Fisheries Survey of Lake Victoria

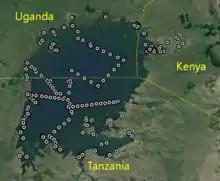
Sampling positions during the 1927/28 fisheries survey of Lake Victoria

A total of 235 separate stations were surveyed between 22 August 1927 and 19 February 1928, using a wide variety of different fishing gears and techniques. Fish were captured using three different mesh sizes of gill net, as well as trammel nets, a small beam trawl, cast nets, surface and bottom lines, and native basket trawls, papyrus seines ("Ngogo") or fishing weirs ("keks"). Other equipment used during the survey included: secchi disc, plankton nets, Nansen's and Apstein's nets, water sample bottles, a Peterson grab, drift-bottles, a Hardy plankton recorder and sounding lines. Environmental parameters measured included: temperature (air and water), depth, pH, water transparency (Secchi depth). Detailed observations were made of local fishing practices and the composition of commercial catches at sites all around the lake. The steam tug "SS Kavirondo" was chartered from the Kenya and Uganda Railway for the six months in order to deploy fishing gears and provide transportation.